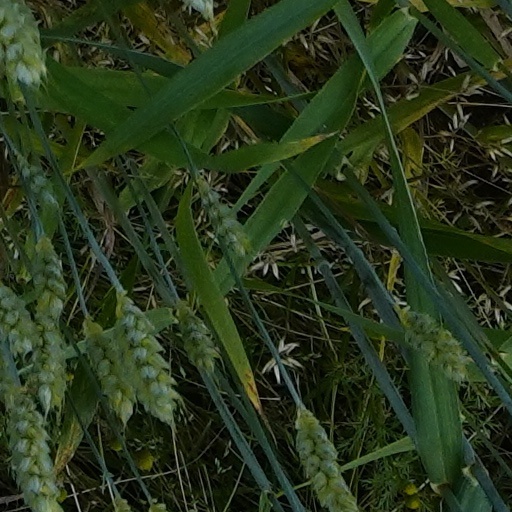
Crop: wheat